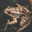
Label: frog